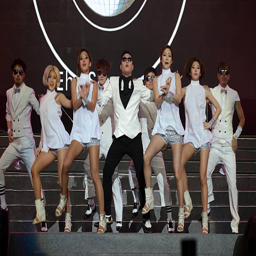
person performs on stage during the filming .